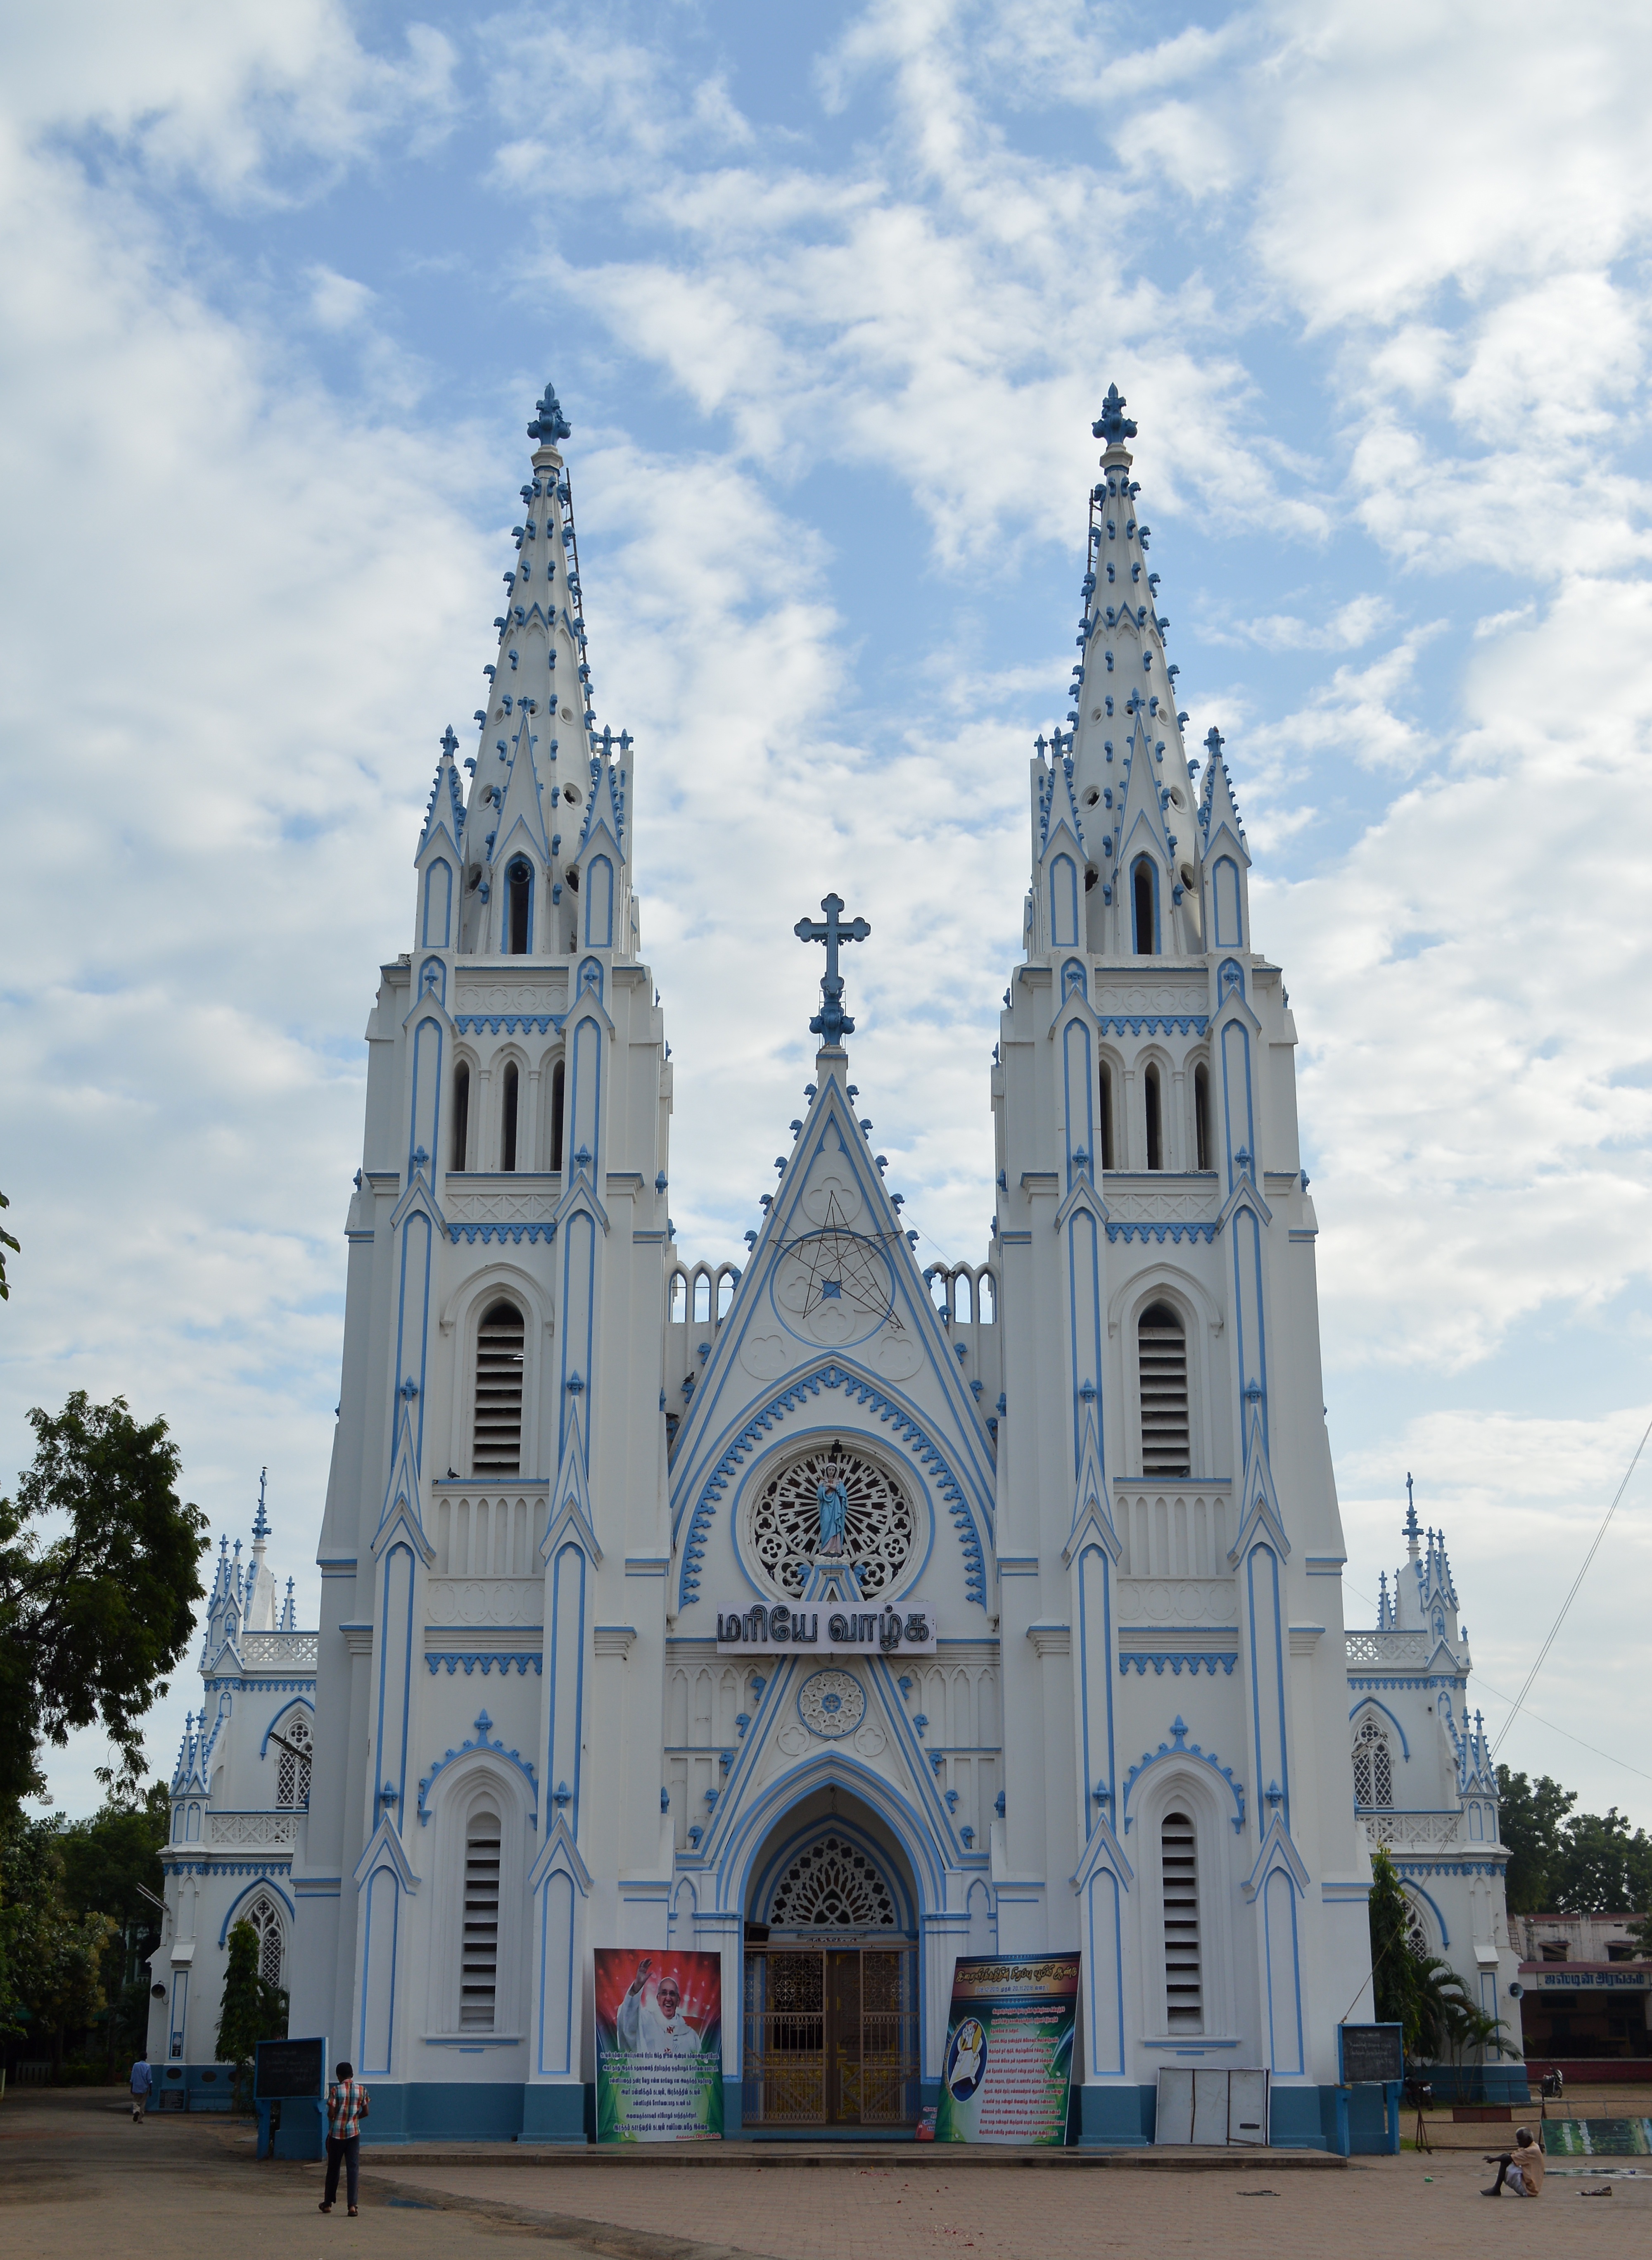
architecture, building, tower, landmark, facade, church, cathedral, chapel, place of worship, religious, spire, saint, christianity, basilica, gothic architecture, madurai, st marry